Agnes Tyrrell

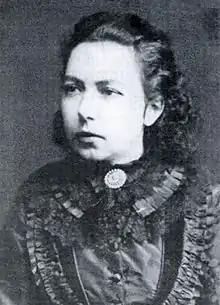
Agnes Tyrrell

Agnes Tyrrell was born in Brno, the regional capital of Moravia in the Austro-Hungarian Empire. She was the daughter of English teacher Henry Foster Tyrrell, who had established himself among the German-speaking community of Brno, and his Czech wife Josefína Kotulánová. Agnes Tyrrell grew up speaking English, German, and Czech fluently. A child prodigy, she performed in her first piano recital at nine, and attended the Vienna Conservatory at sixteen. She studied piano with Adalbert Pacher in Vienna and composition with Anton Bruckner's teacher Otto Kitzler in Brno. She had to give up an active career as a pianist due to failing health (heart problems), and instead devoted her short life to composition